Lahell

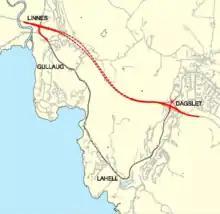
Lahell is located on RV23 between Dagslett and Gullaug

Lahell is a village in the municipality of Lier in Buskerud, Norway.